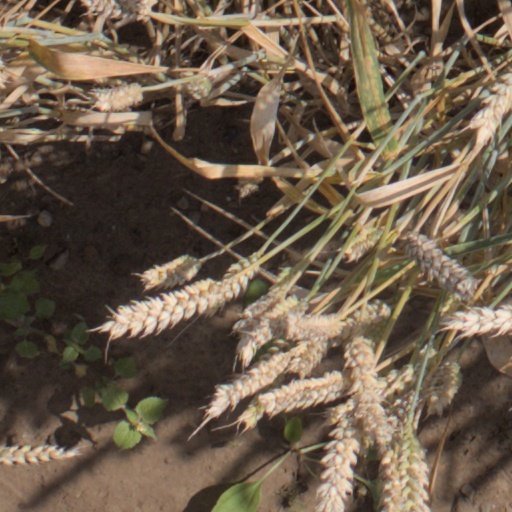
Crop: wheat